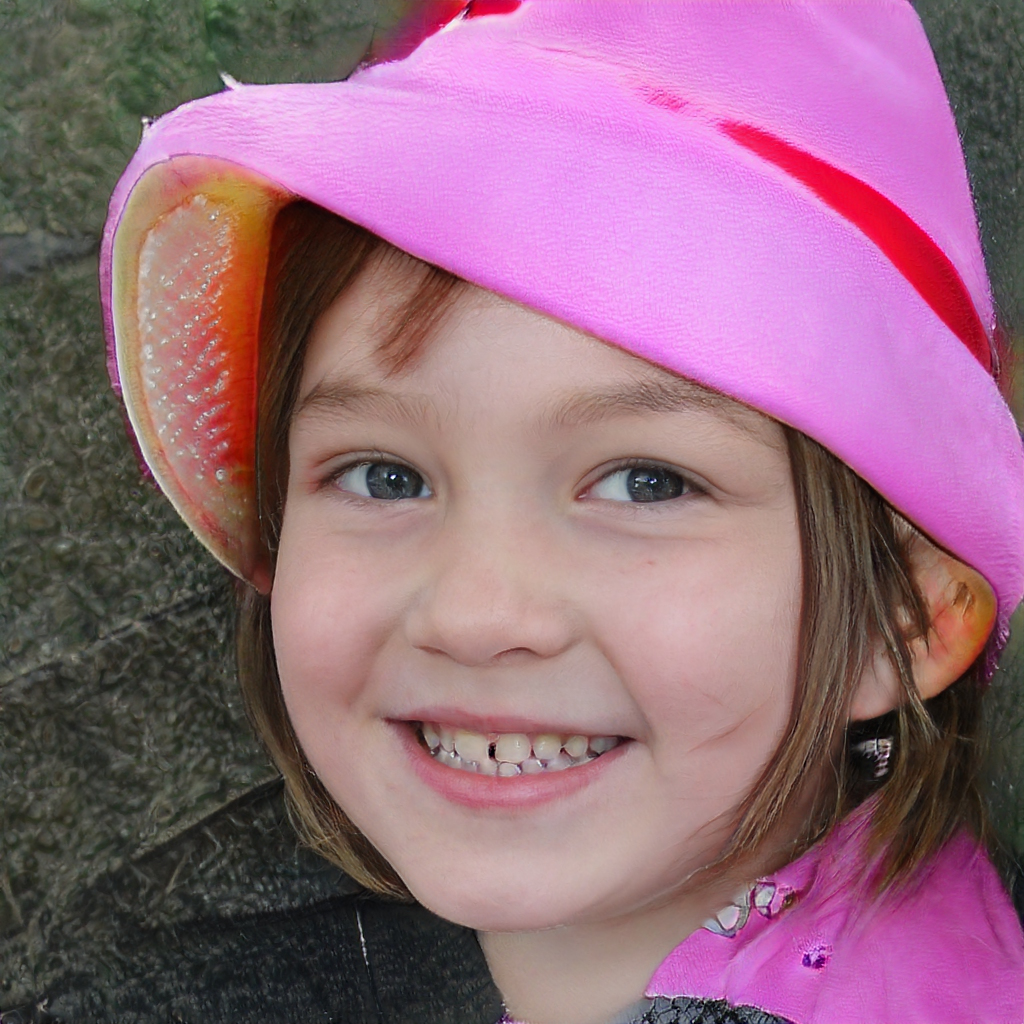
Portrait style: Real Portrait